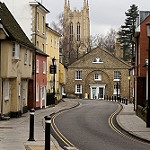
Label: street